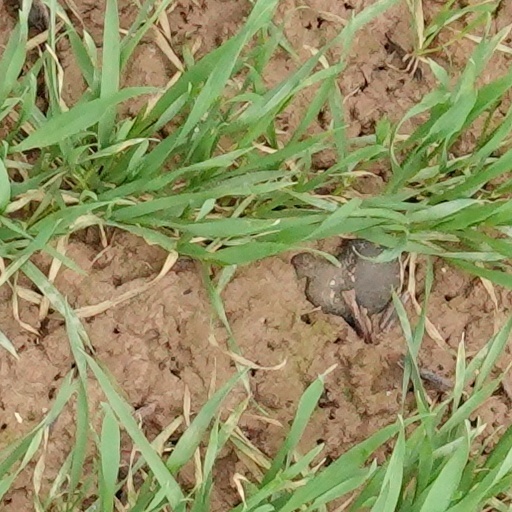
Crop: wheat